Royal Montreal Regiment

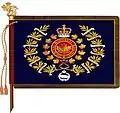
The regimental colour of The Royal Montreal Regiment

In the list below, battle honours in small capitals were awarded for participation in large operations and campaigns, while those in lowercase were granted for more specific battles. Those battle honours in bold type are emblazoned on the regimental colour.